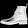
Label: Ankle boot